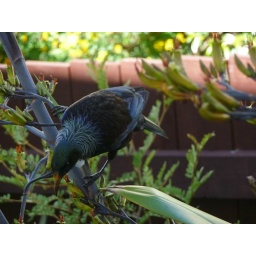
Such alot of time waiting by the open window with the blind down watching these amazing birds.